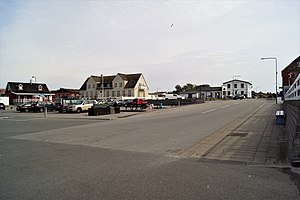
Østerby Havn
Østerby Havn, torv og kro
Østerby Havn, torv og kro
Østerby Havn er en by på den danske ø Læsø i Kattegat. I sammenhæng med byen ligger Østerby Havn, som er både fiskeri- og lystbådehavn. Byen har 279 indbyggere og er beliggende i Læsø Kommune, Region Nordjylland.